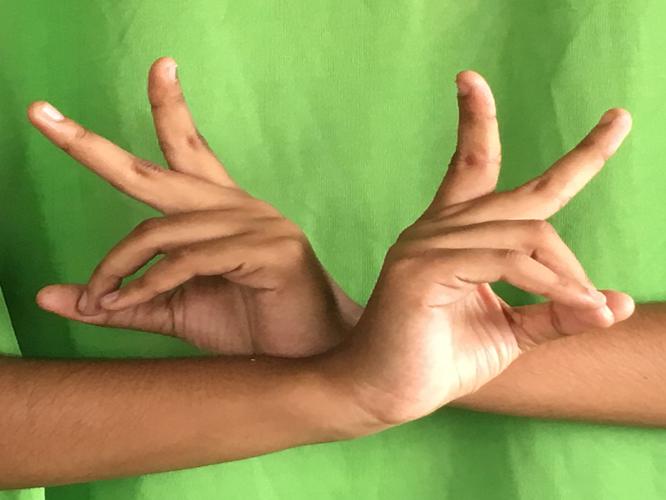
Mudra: Kartariswastika
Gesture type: double_hand